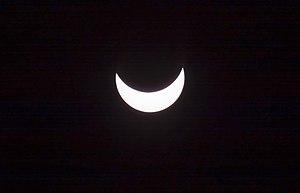
L'éclipse solaire du 20 mars 2015 est la neuvième éclipse totale du XXIᵉ siècle et le onzième passage de l’ombre de la Lune sur Terre.